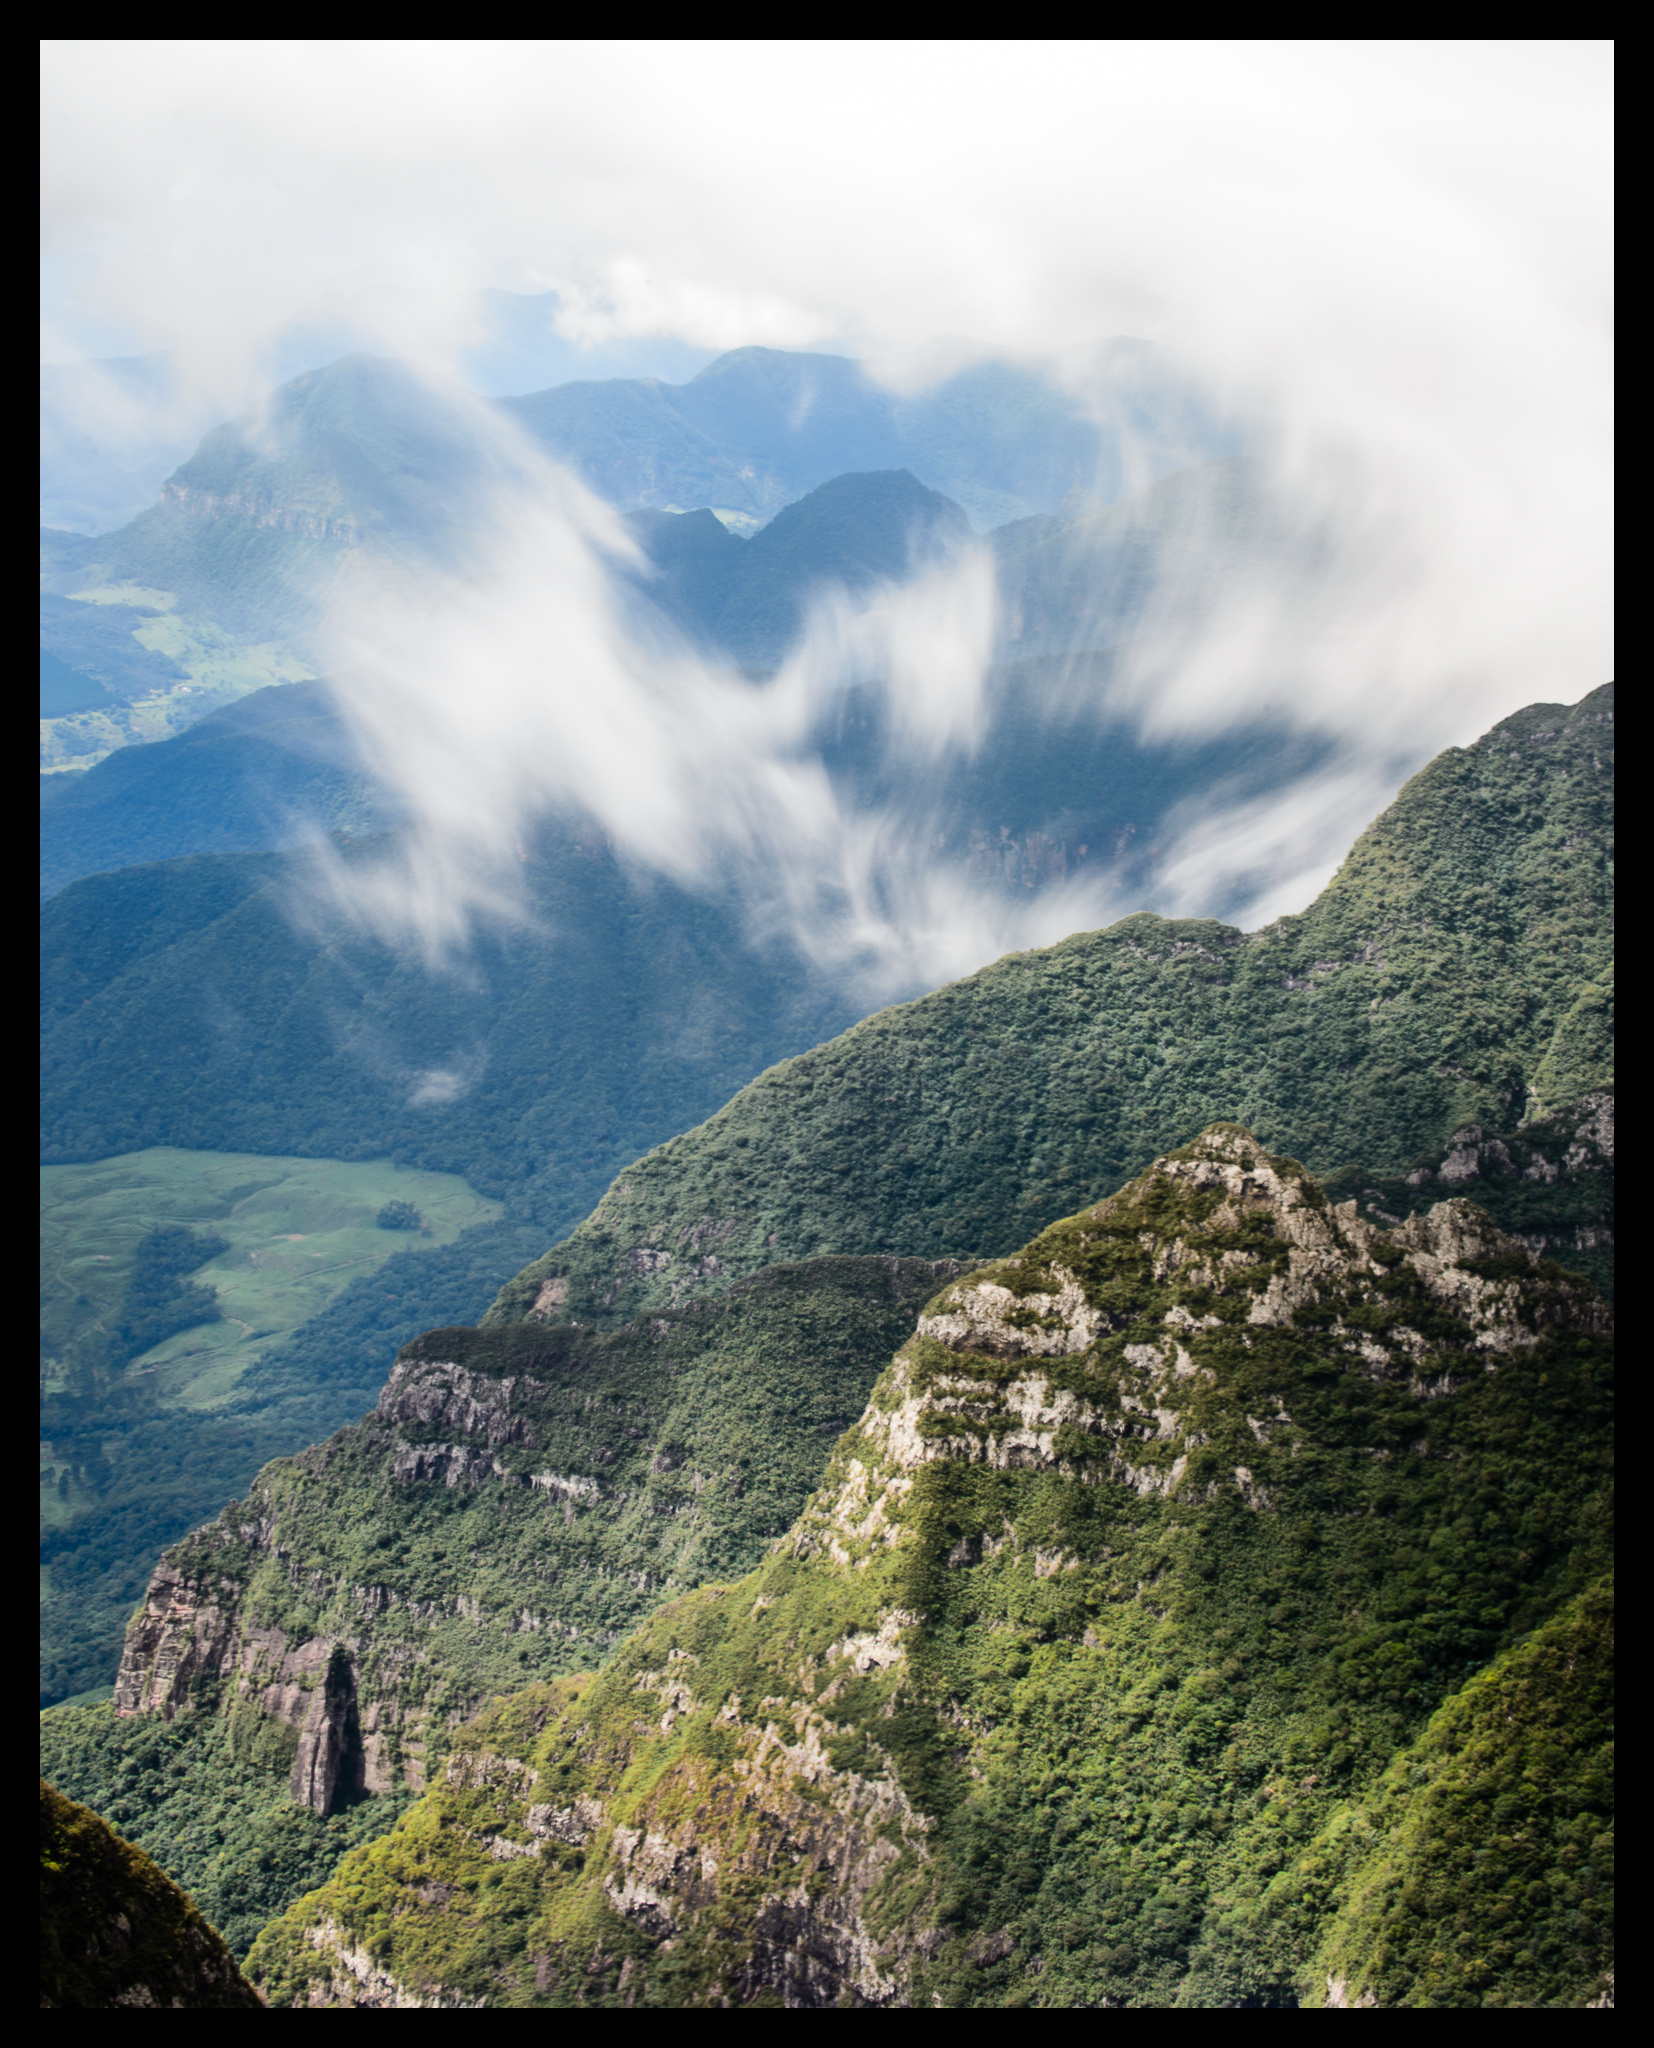
Fire: no
Smoke: no